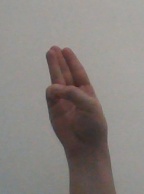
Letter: thaa